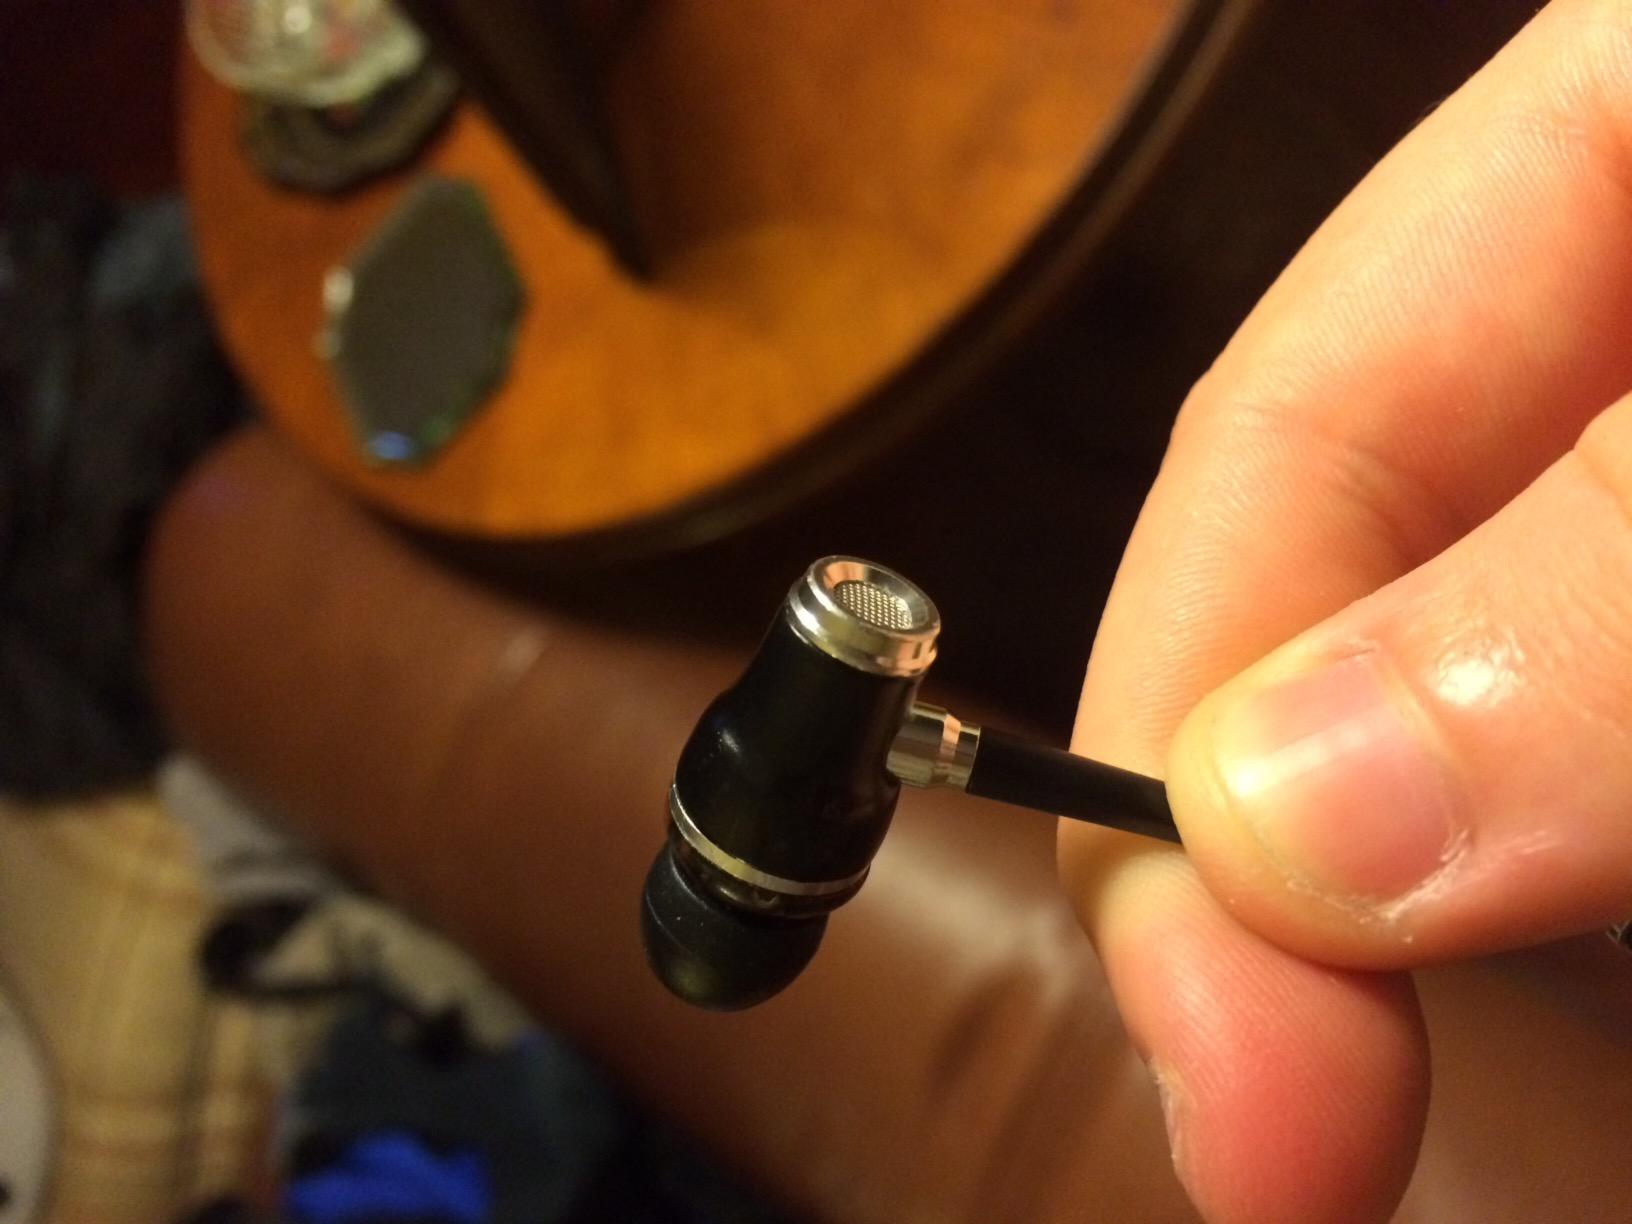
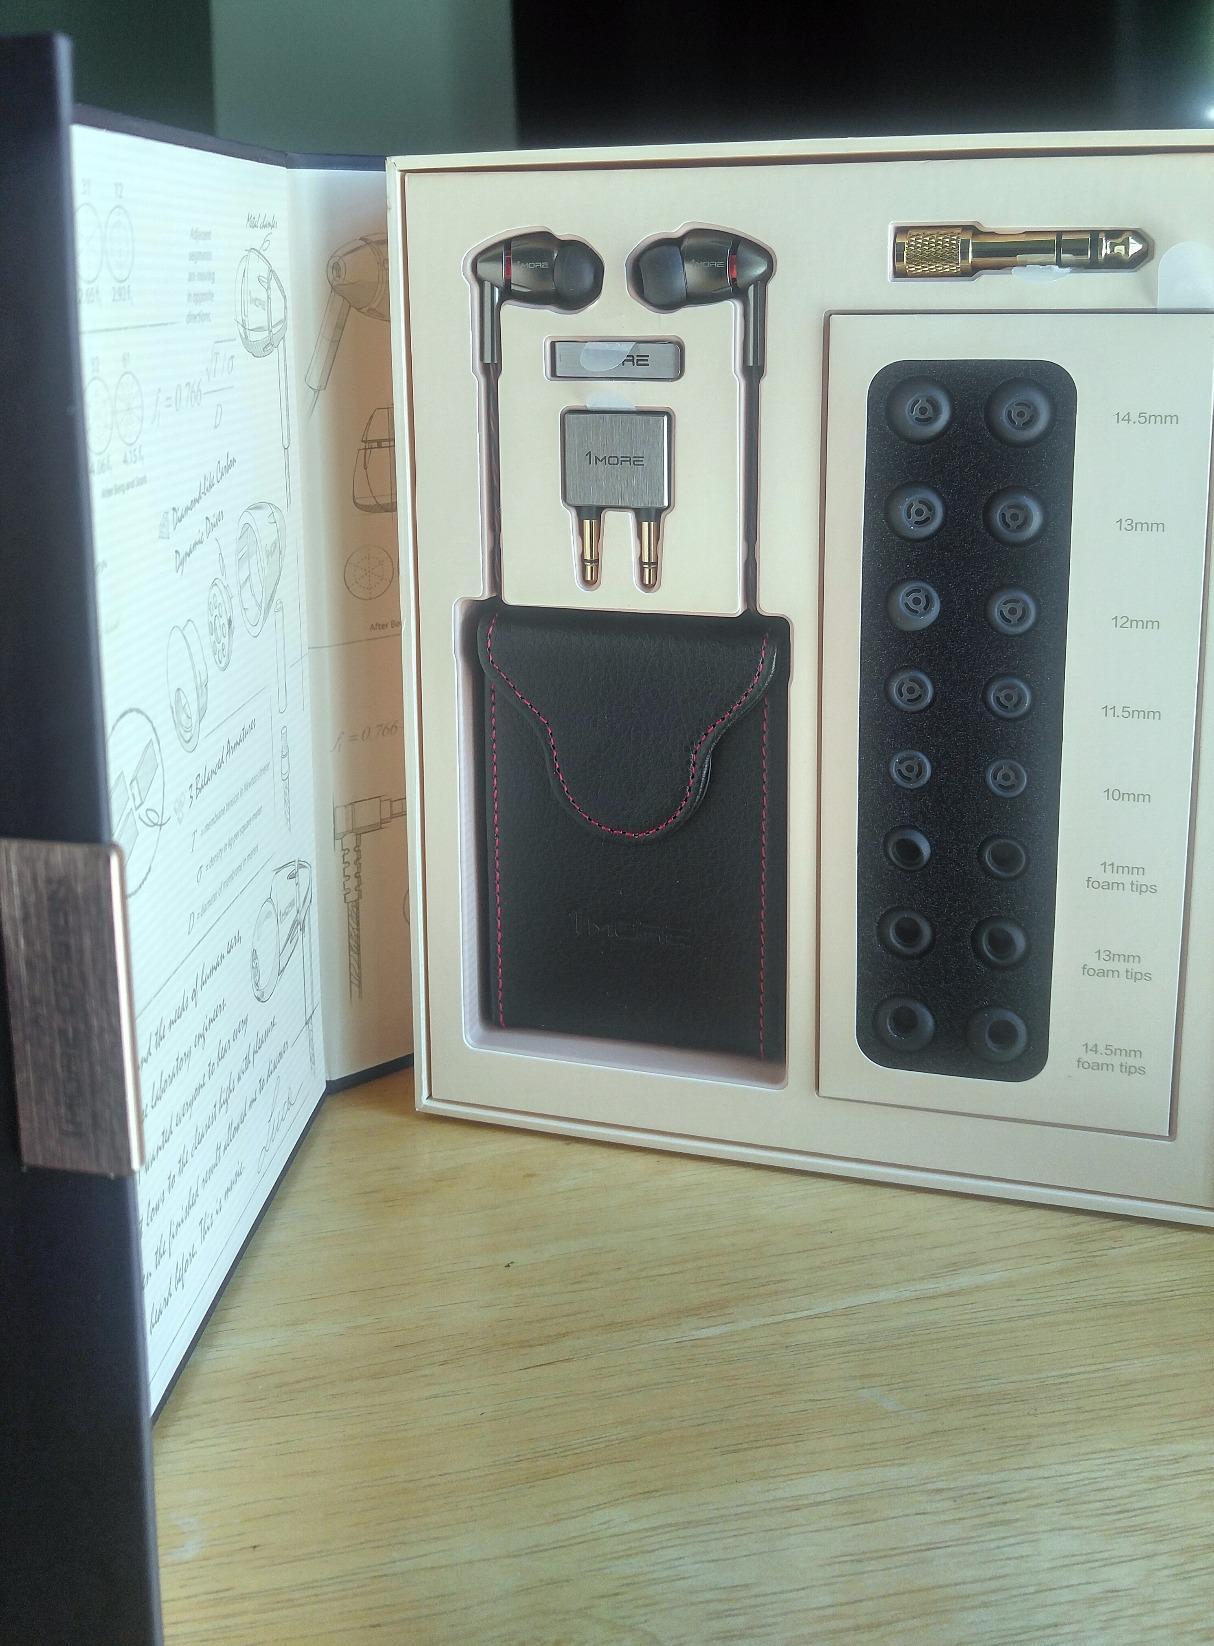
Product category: headphones
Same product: no